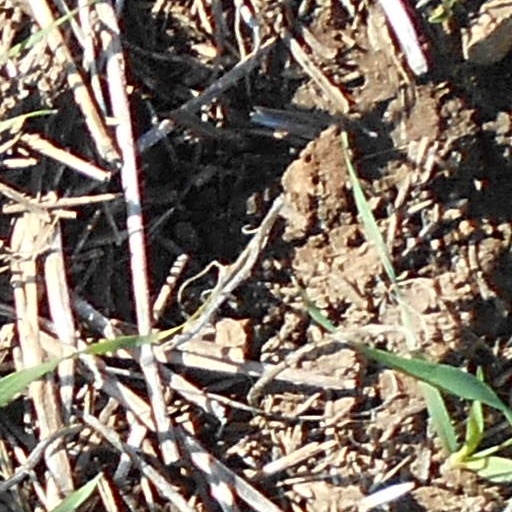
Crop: wheat